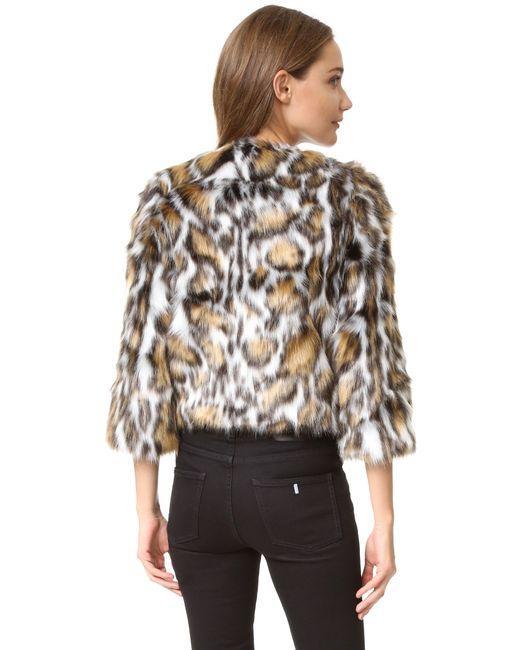
Miss Me Tan kurze Pelzjacke